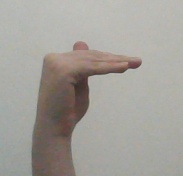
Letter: khaa